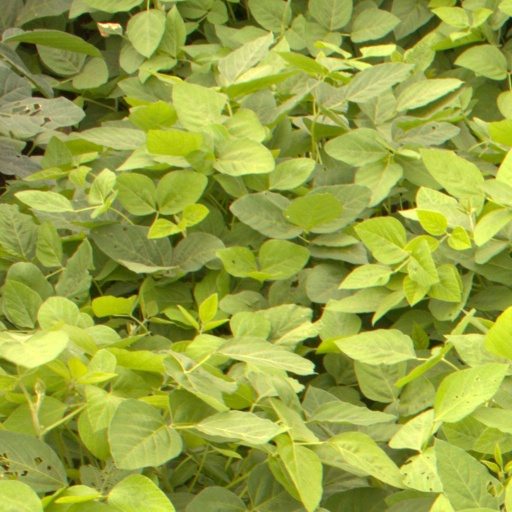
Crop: soybean